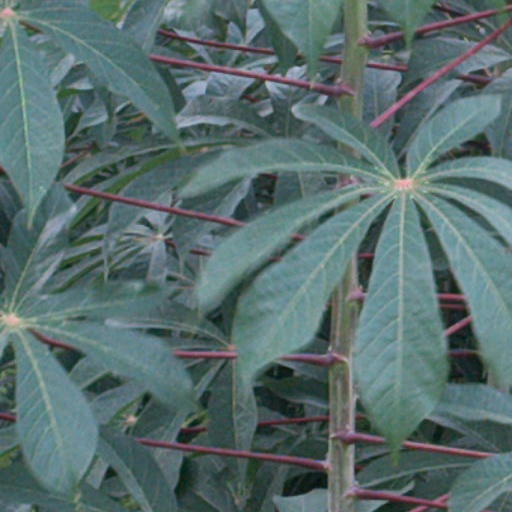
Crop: cassava